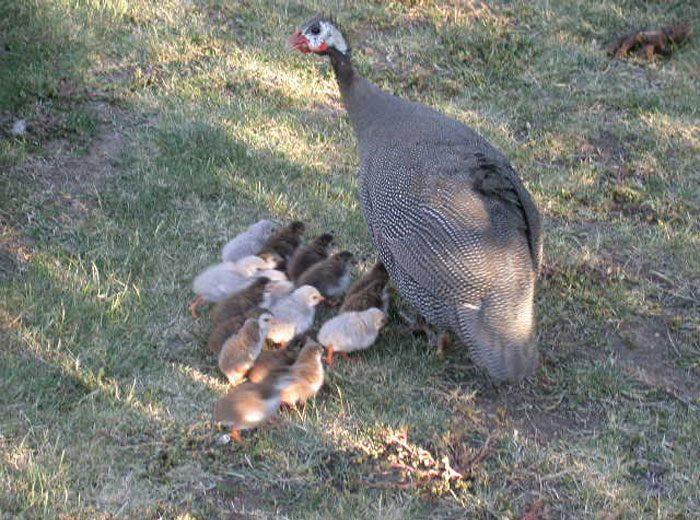
Ndege wa kufungwa, aina ya kanga, akiwa pamoja na watoto wake, akiwa anatuzwa kwa ajili ya kuzalisha mayai pamoja na nyama.